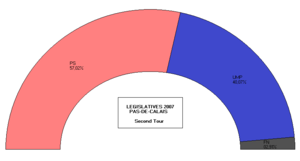
Résultats départementaux des législatives 2007, Pas-de-Calais, Second Tour.
Les Élections législatives françaises de 2007 se sont déroulées les 10 et 17 juin 2007. Dans le département du Pas-de-Calais, 14 députés sont à élire dans le cadre de 14 circonscriptions.